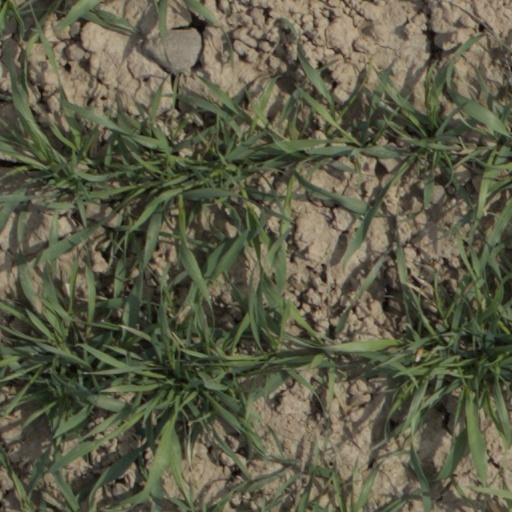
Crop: wheat